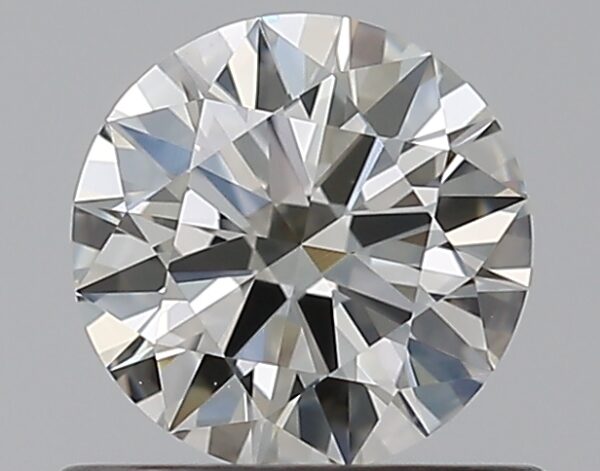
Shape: round
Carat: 0.53
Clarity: VVS1
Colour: K
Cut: EX
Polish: EX
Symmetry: EX
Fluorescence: ST
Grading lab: GIA
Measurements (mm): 5.29 x 5.31 x 3.14